1972–73 FA Cup

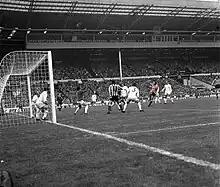
Porterfield's goal during the final

The final took place on Saturday, 5 May 1973 at Wembley and ended in a victory for Sunderland over Leeds United by one goal to nil. The attendance was 100,000.